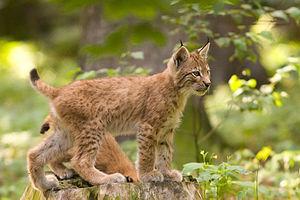
Le val d'Argent, aussi appelé vallée de Sainte-Marie-aux-Mines ou val de Lièpvre, est situé dans le département du Haut-Rhin. Il compte environ 10 710 habitants et sa ville principale est Sainte-Marie-aux-Mines. Il fait partie du secteur des Vosges moyennes et s'étend sur 103,5 km² couverts à 60 % par la forêt. Au nord, il est séparé du val de Villé par des massifs montagneux depuis le col de la Hingrie au nord-est jusqu'au château du Frankenbourg. Au sud, il est délimité par les massifs montagneux du Brézouard et au centre par le Taennchel, et vers le sud-ouest par le Haut-Koenigsbourg. Le val de Lièpvre débouche sur la plaine d'Alsace à Sélestat et à l'ouest vers le col de Sainte-Marie-aux-Mines à la ville de Saint-Dié. L'origine du peuplement de cette vallée serait essentiellement due aux deux monastères, dont celui de Lièpvre édifié au VIIIᵉ siècle, l'autre au Xᵉ siècle à Echéry, autour desquels des serfs venus des régions limitrophes, notamment du val de Galilée, s'étaient fixés.
Un fjord ou fiord est une vallée glaciaire très profonde, habituellement étroite et aux côtes escarpées, se prolongeant en dessous du niveau de la mer et remplie d'eau salée.
La réintroduction d'espèces animales ou végétales dans leur milieu naturel est une des stratégies de colonisation assistée mises en œuvre par la biologie de la conservation. C'est une notion qui a un sens administratif précis, mais qui est écologiquement relative.
Les lynx sont des félins de la sous-famille des félinés. Parmi les félins, les lynx sont aisément reconnaissables à leur face ornée de favoris, à leurs oreilles triangulaires surmontées d'une touffe de poils noirs, et à leur corps doté d'une courte queue et de longues pattes. Parmi les caractéristiques moins visibles, les lynx ne possèdent que 28 dents, au lieu des 30 dents habituelles chez les félins.
La vallée de Villé, ou val de Villé, est situé dans le département du Bas-Rhin et compte environ 10 300 habitants. Villé en est le bourg principal, chef-lieu et centre névralgique de la vallée.